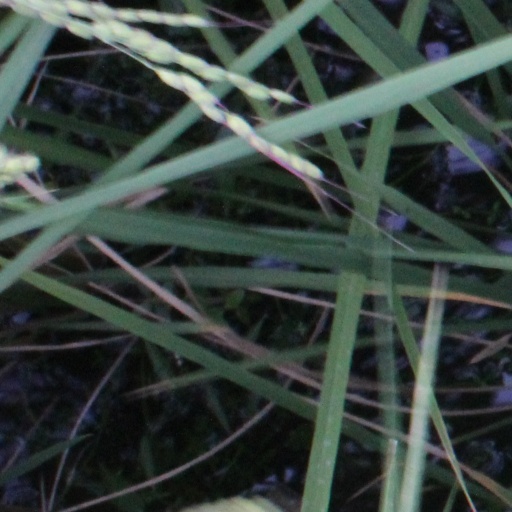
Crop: rice